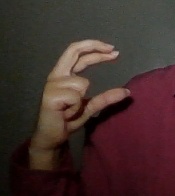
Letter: thal